Langworthy tram stop

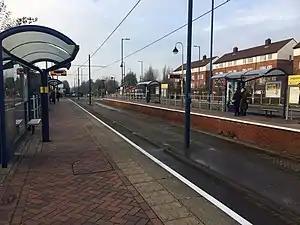
Langworthy tram stop in November 2018.

Langworthy is a tram stop on the Eccles Line of Greater Manchester's light rail Metrolink system. It opened to passengers on 21 July 2000, as part of Phase 2 of the network's expansion, in the Langworthy area of Salford, in North West England.